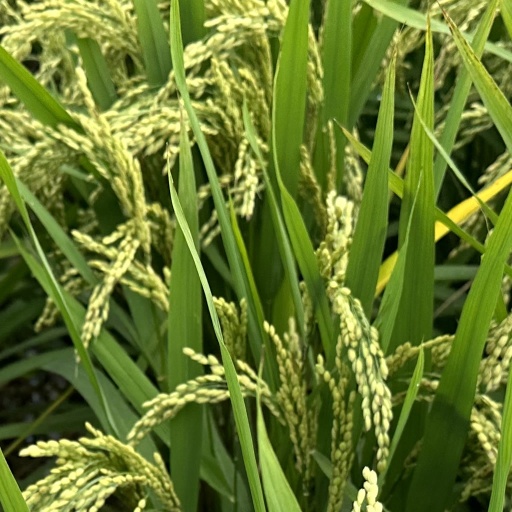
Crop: rice